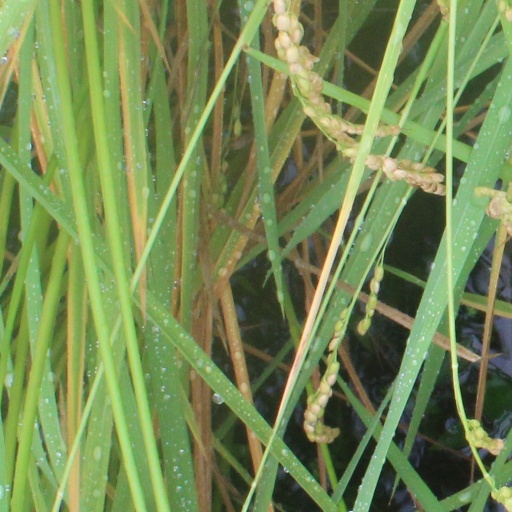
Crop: rice